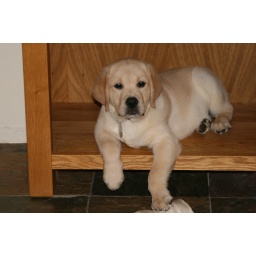
Cooper cute puppy - in his bookcase